William Carlos Williams

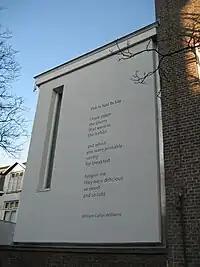
"This Is Just to Say" (wall poem in The Hague)

The U.S. National Book Award was reestablished in 1950 with awards by the book industry to authors of books published in 1949 in three categories. Williams won the first National Book Award for Poetry, recognizing both the third volume of "Paterson" and "Selected Poems".